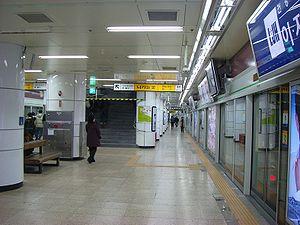
Université de Hongik est une station sur la ligne 2 du métro de Séoul, située dans l'arrondissement de Mapo-gu et au nord de l'Université.